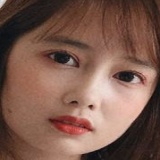
diễn viên Mai Quỳnh Anh